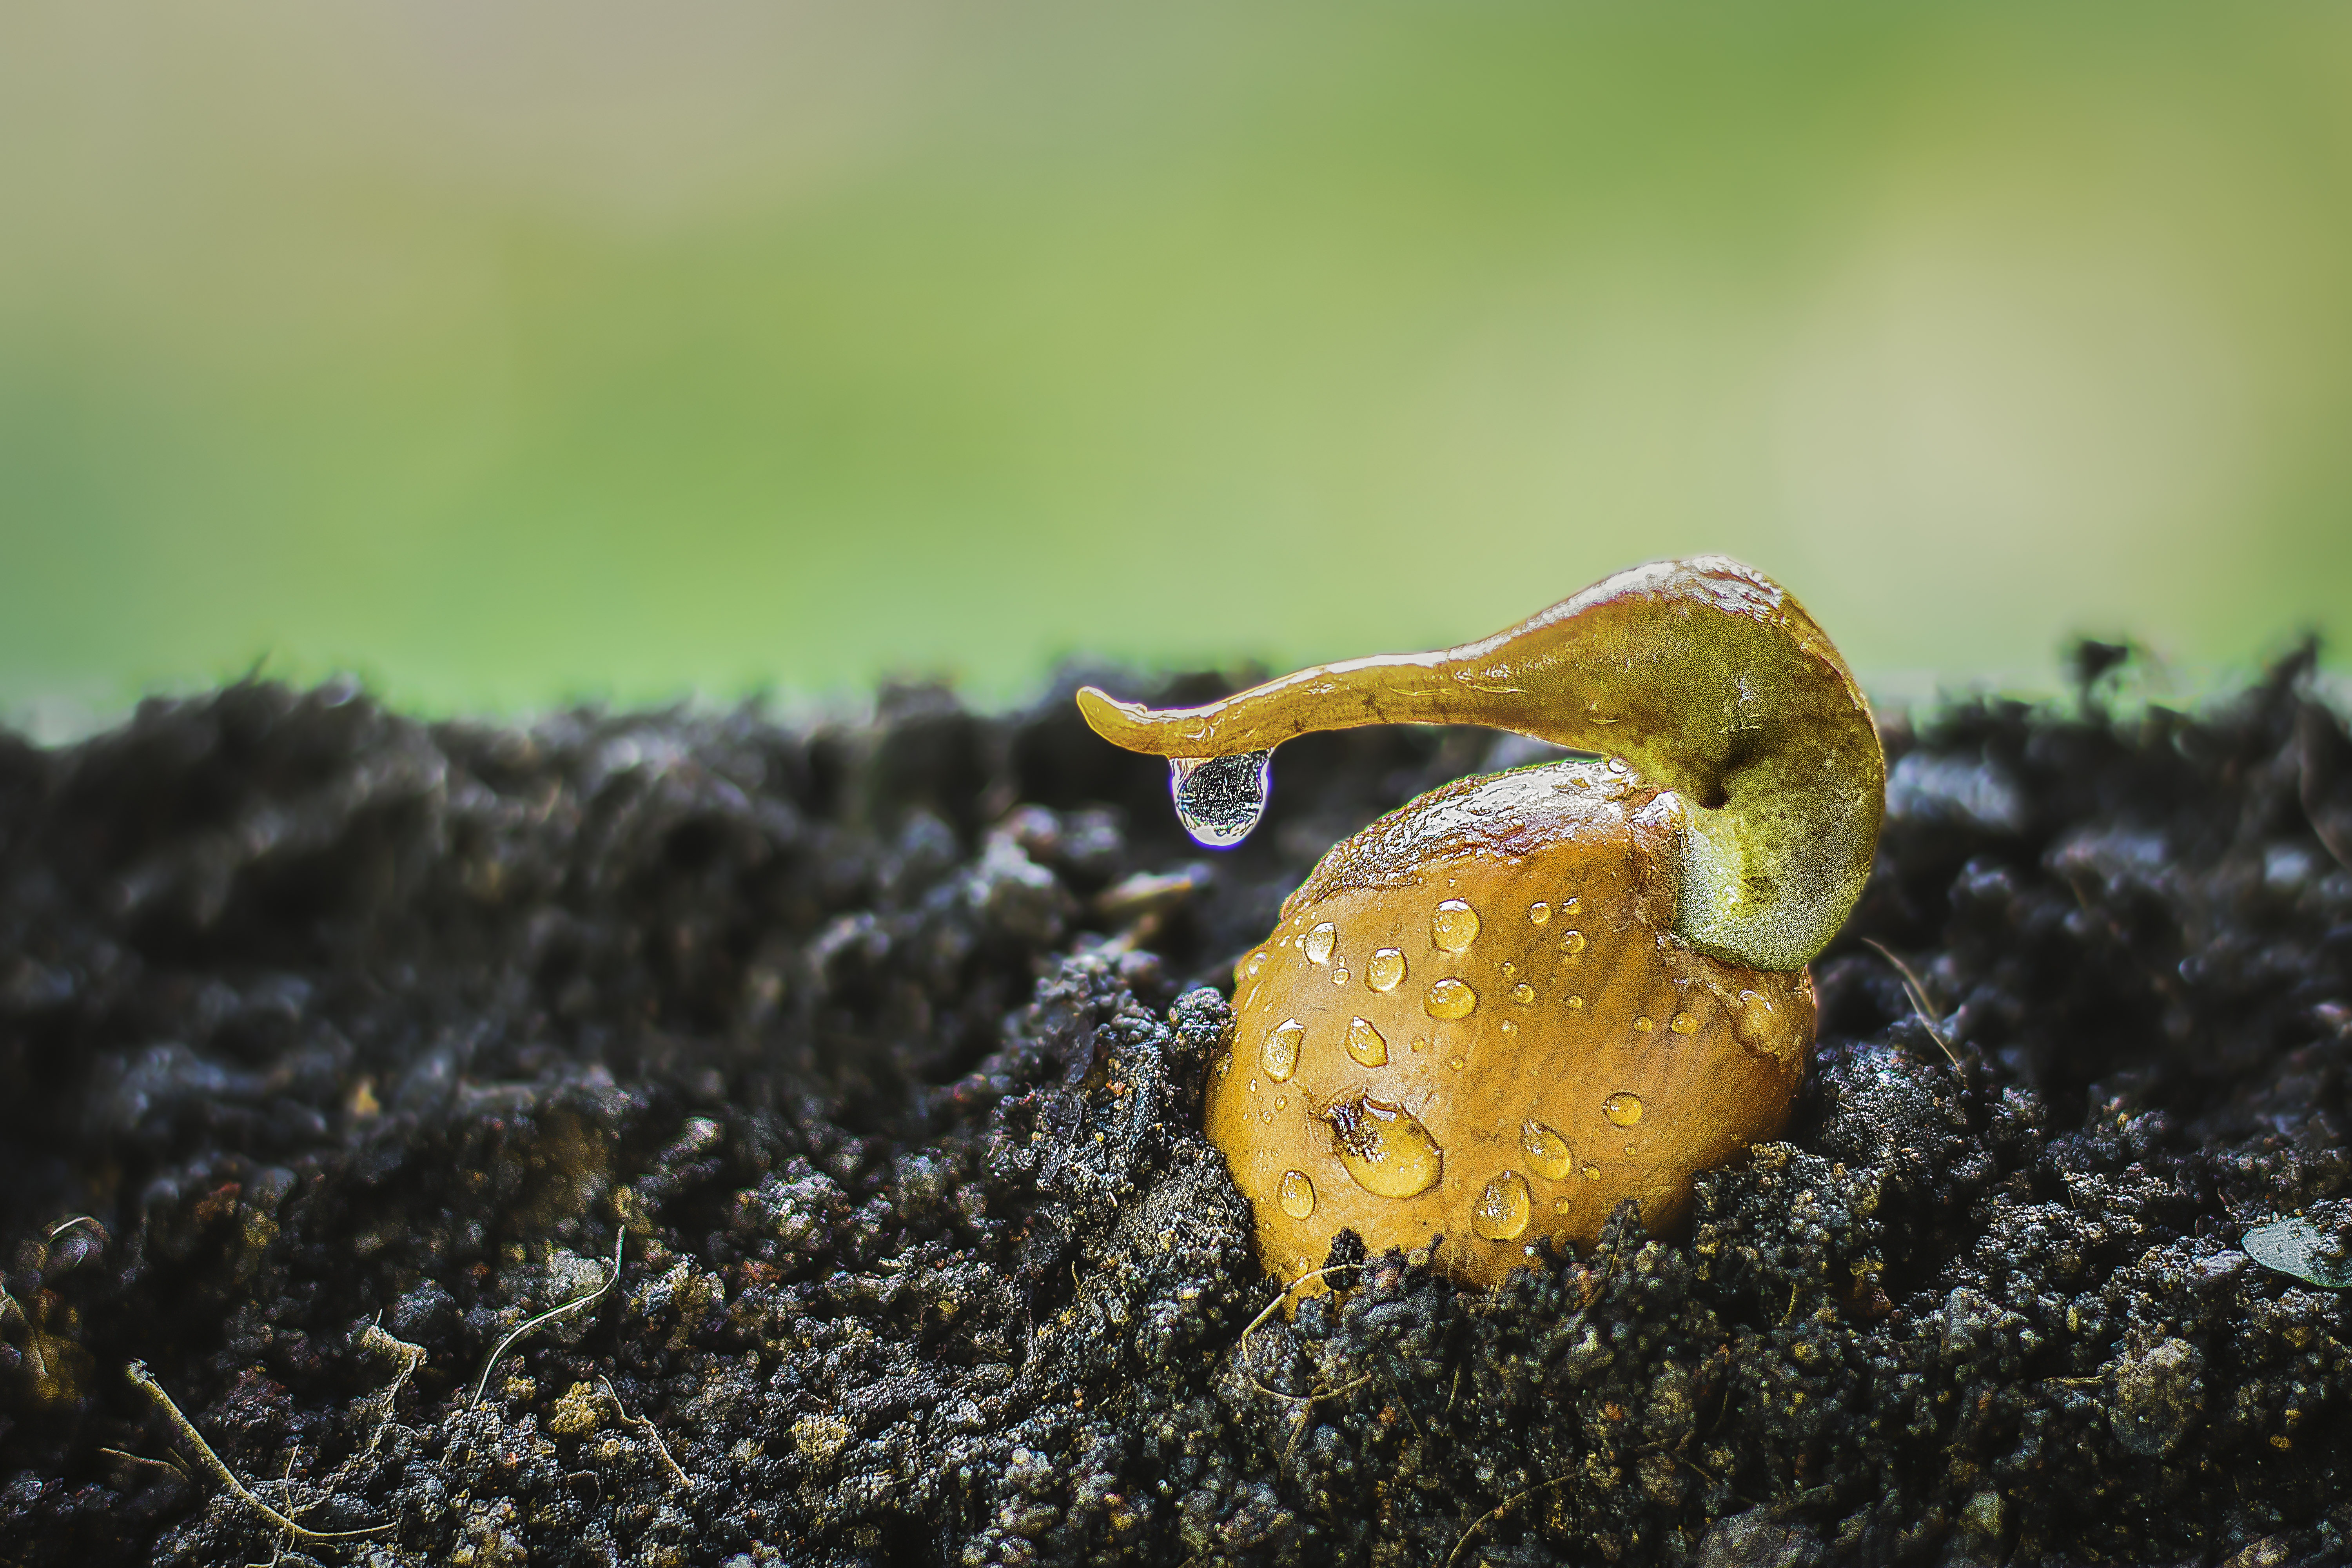
nature, photography, leaf, seed, flower, wildlife, spring, green, biology, grow, botany, frog, amphibian, yellow, flora, fauna, sprout, greenery, seedling, close up, snail, gardening, growing, macro photography, durian, germination, germinate, marine biology, snails and slugs, durian seed, pullulate, vegetate